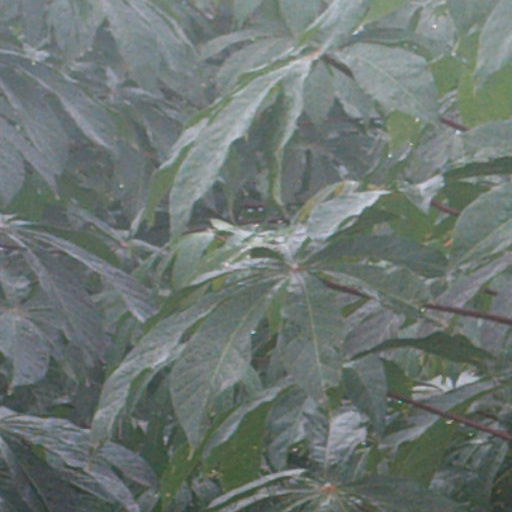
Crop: cassava